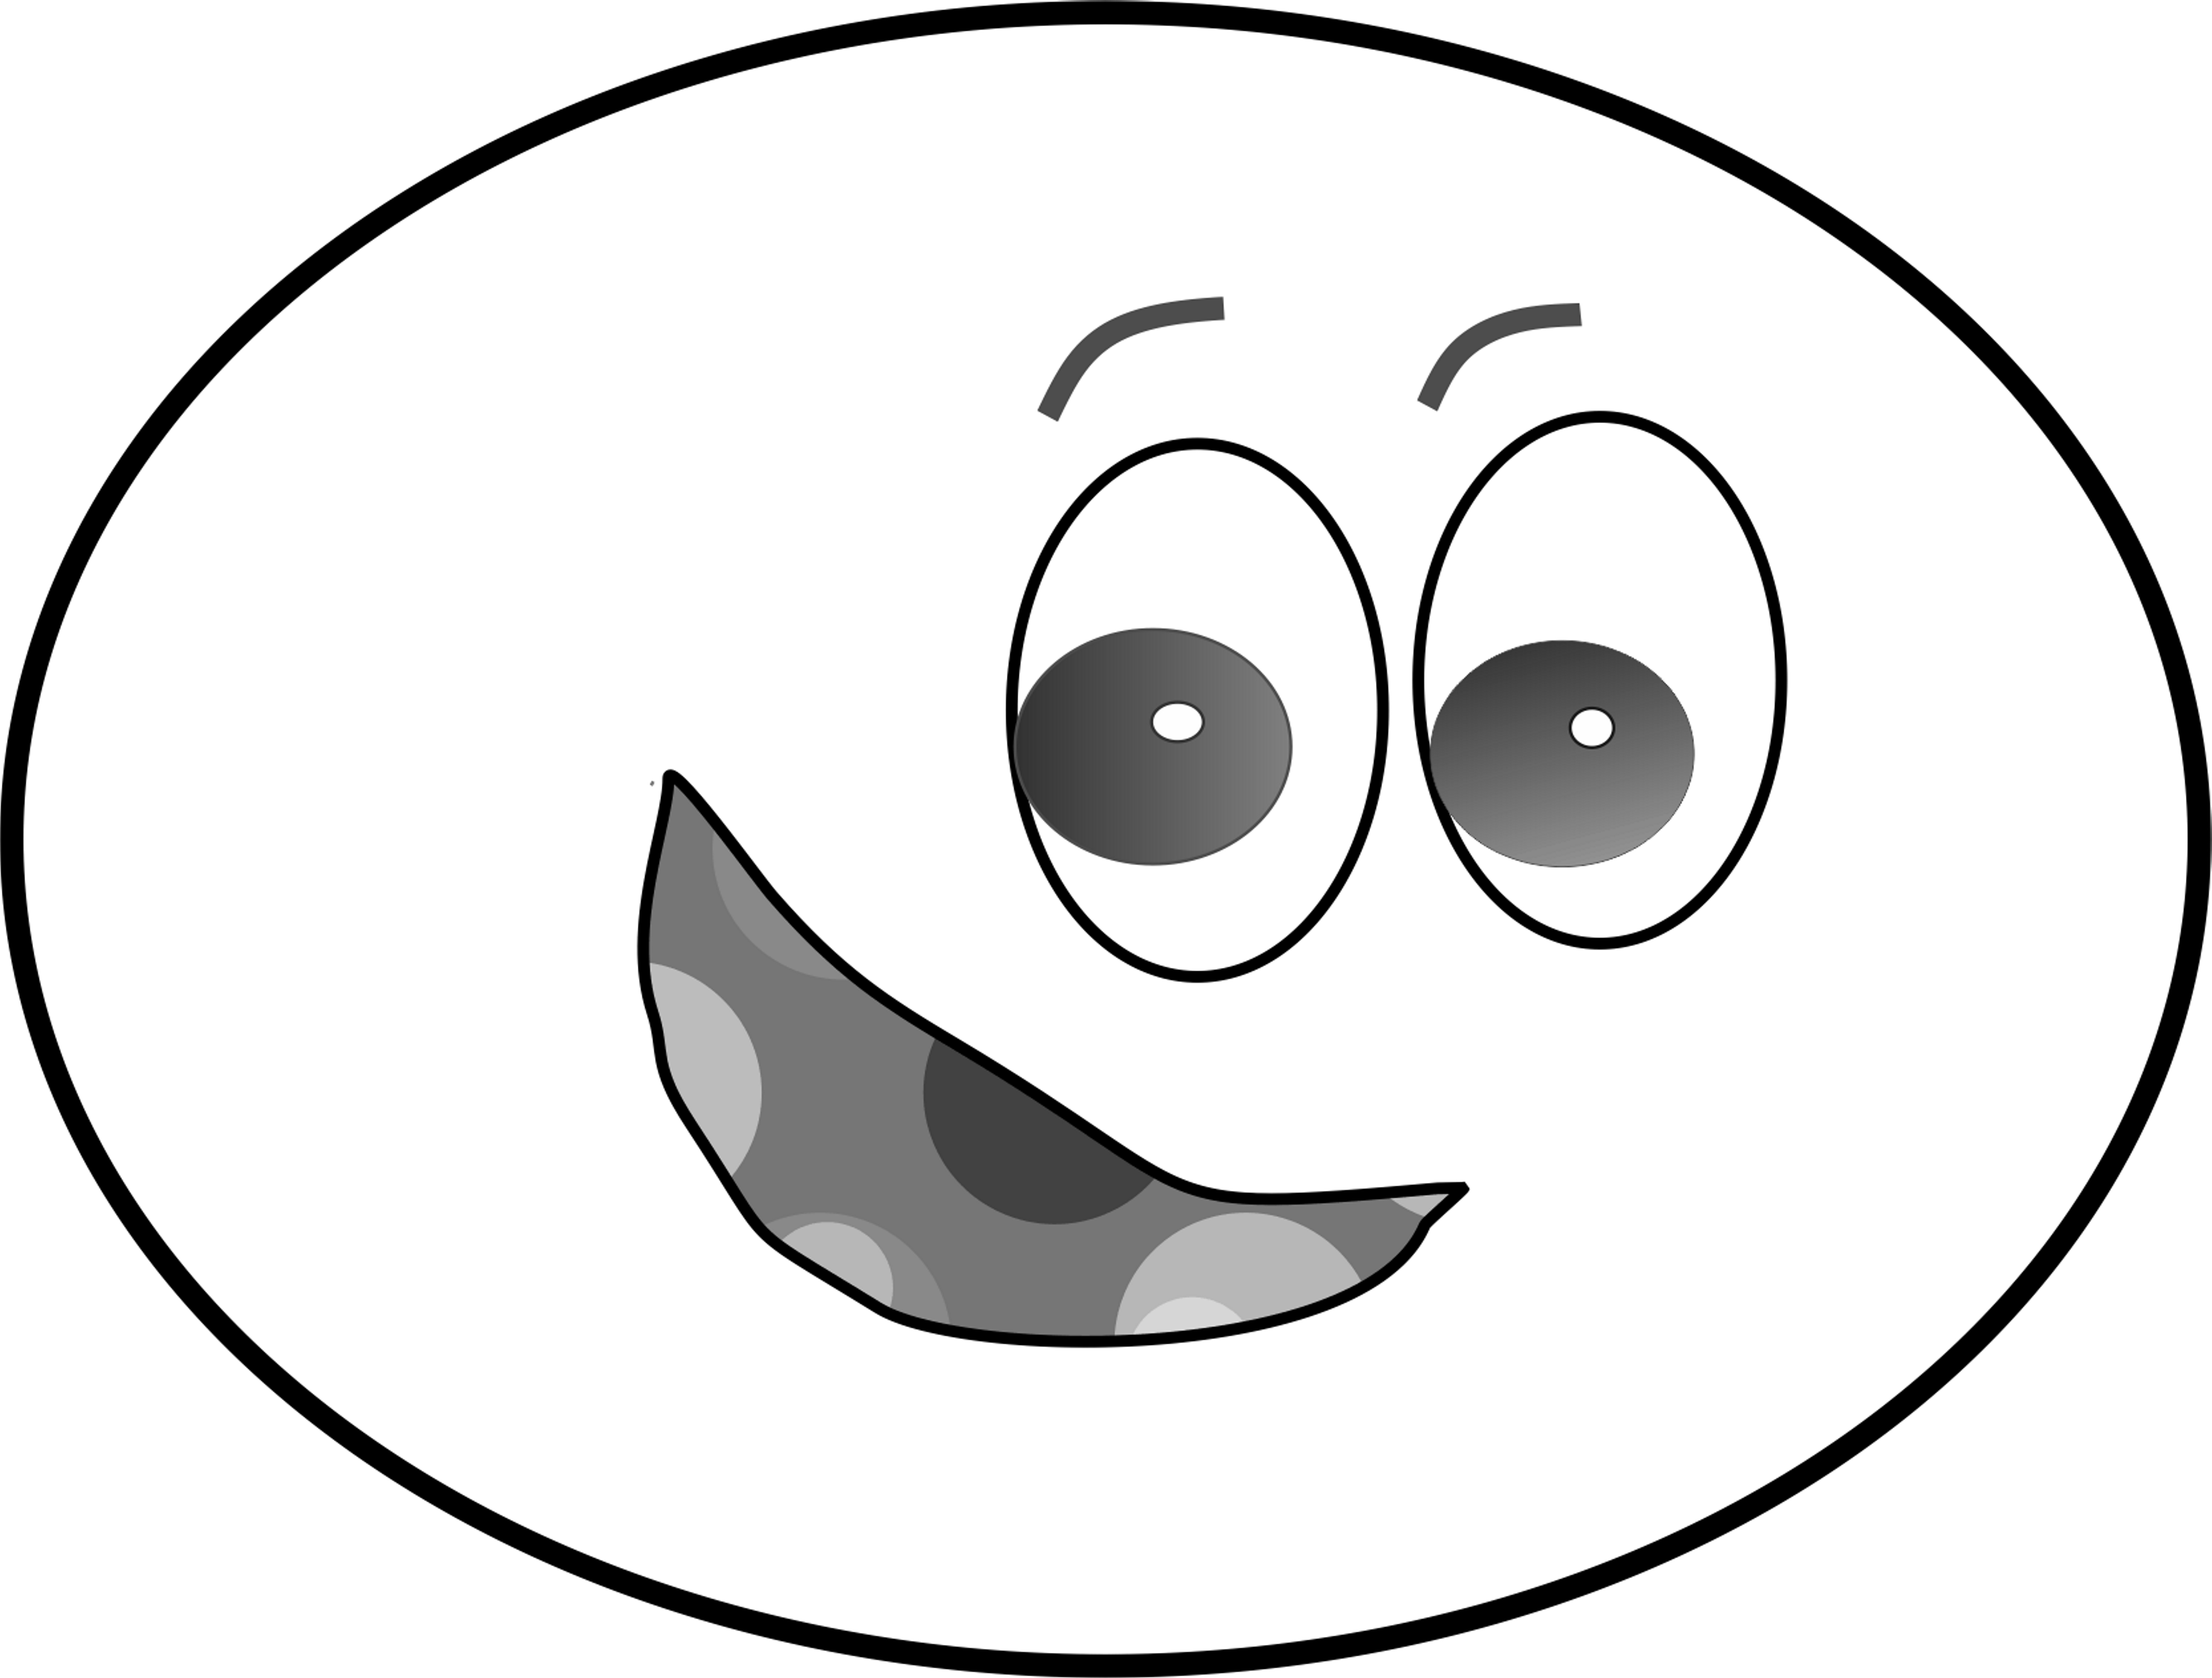
music, black and white, sign, line, symbol, smile, note, font, face, illustration, sound, icon, tone, smiley, emoticon, melody, clip art, line art